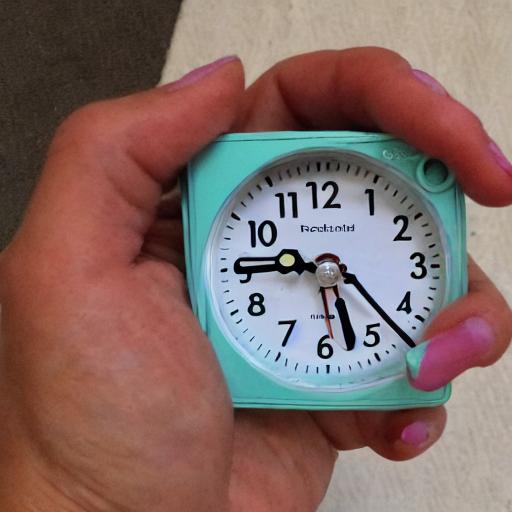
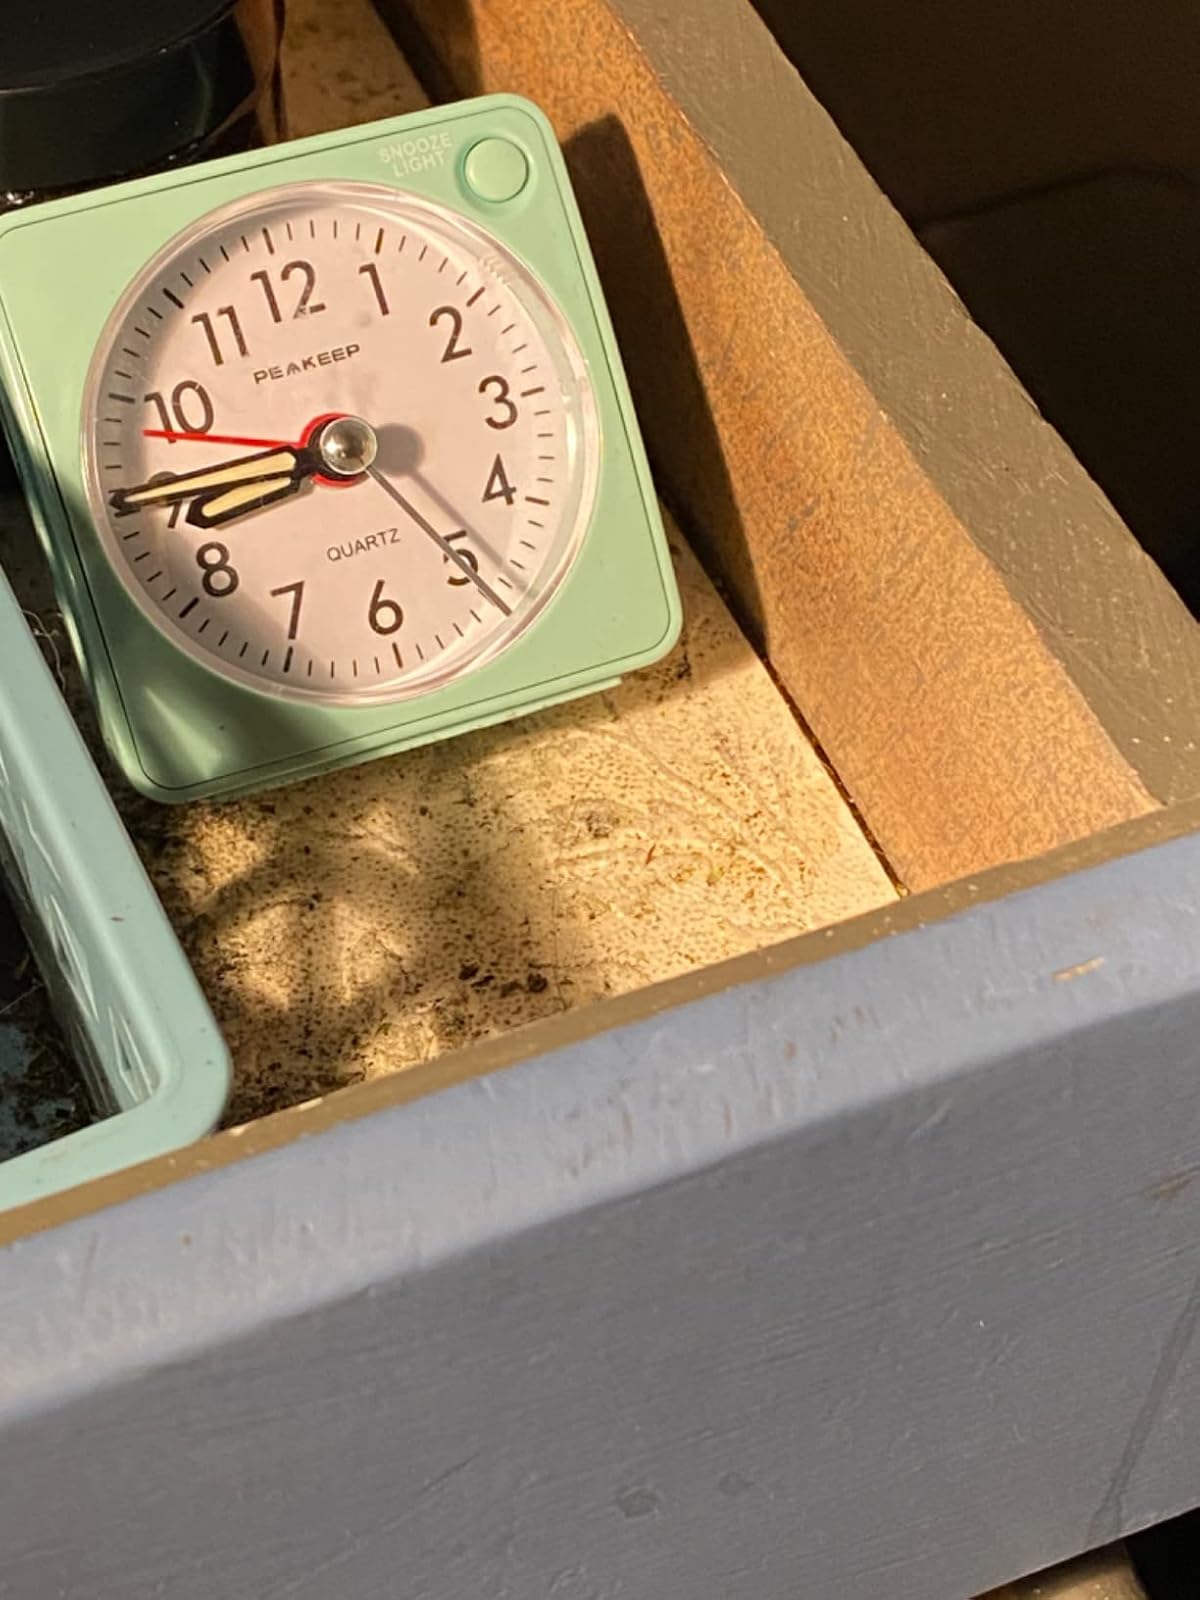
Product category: clock
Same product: no